Theodore Hauman

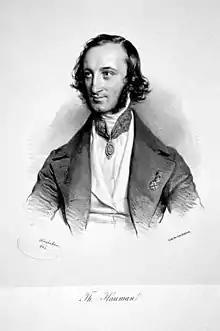
Lithography of Theodore Hauman (1842)

Theodore Hauman (Ghent, 3 July 1808 - Brussels, 21 August 1878) also written Theodor Haumann, was a Belgian violinist and teacher.